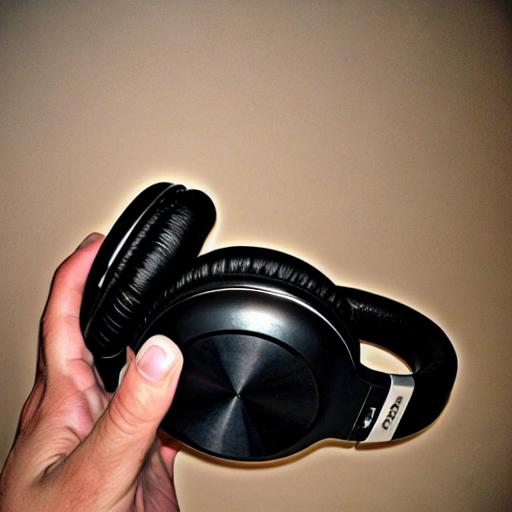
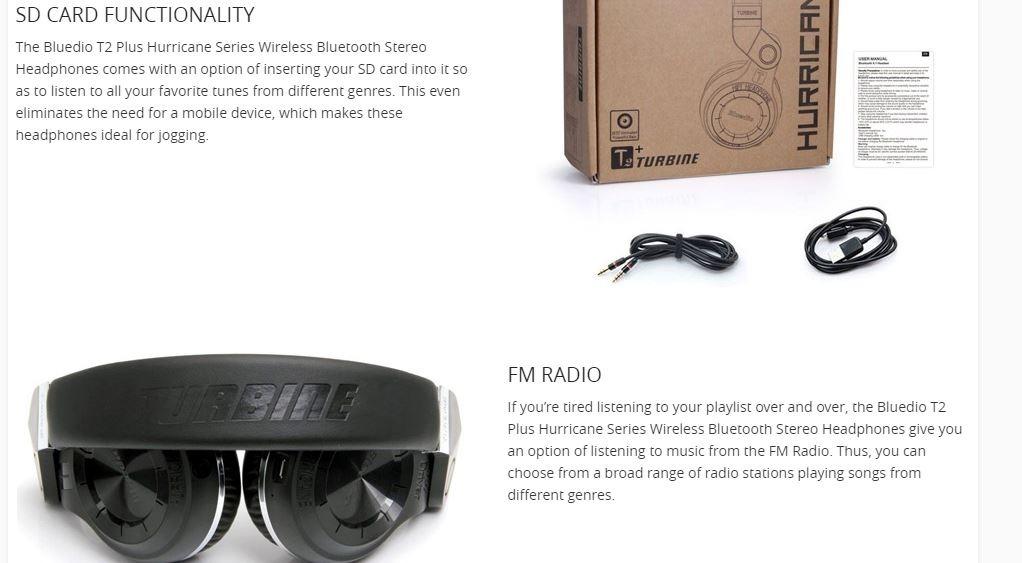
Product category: headphones
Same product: no